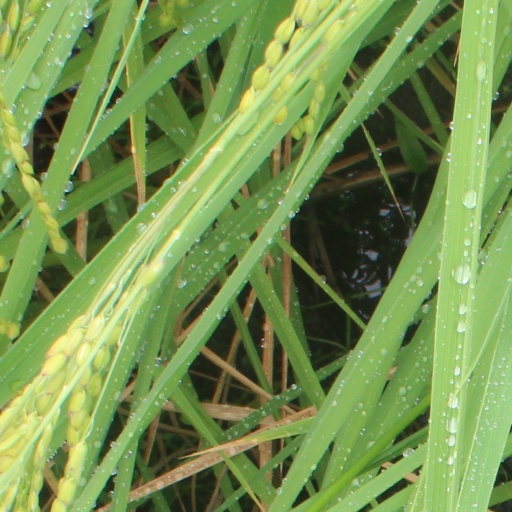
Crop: rice